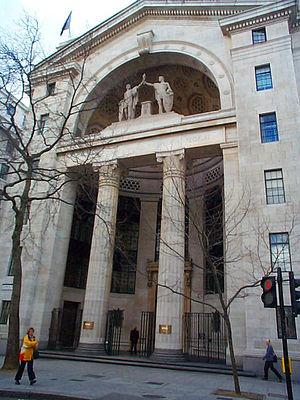
Harvey Wiley Corbett né le 8 janvier 1873 à San Francisco et mort le 21 avril 1954 est un architecte américain principalement connu pour ses créations de gratte-ciel à New York et Londres. C'est un défenseur de l'architecture moderne et des bâtiments de grande hauteur.